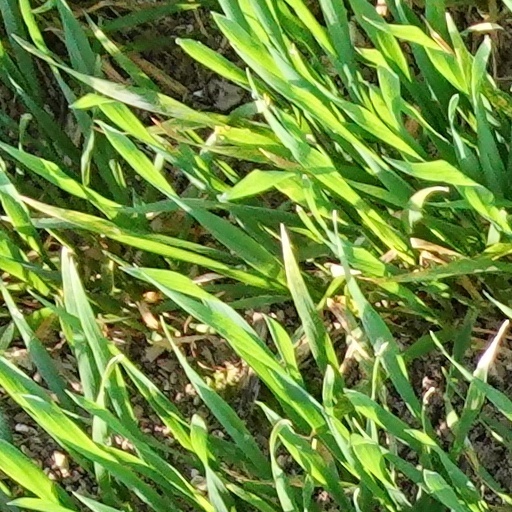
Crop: wheat